Merenre Nemtyemsaf I

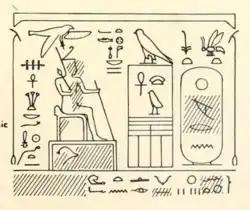
Inscription of Merenre from Hatnub

Religious activities dating to Merenre's reign are recorded on the legible passages of the South Saqqara Stone: early in his reign